U.S. Route 98 in Florida

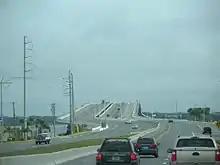
The Hathaway Bridge, which carries US 98 from Panama City Beach to Panama City

US 98 continues on to Perry through Okaloosa, Walton, Bay, Gulf, Franklin, Wakulla, Jefferson, and Taylor counties, passing through different cities and towns, such as Fort Walton Beach, Destin, Miramar Beach, Florida Santa Rosa Beach, Panama City, Port St. Joe, and Apalachicola, along the beautiful and well-known Emerald Coast and the quieter, less developed Forgotten Coast.